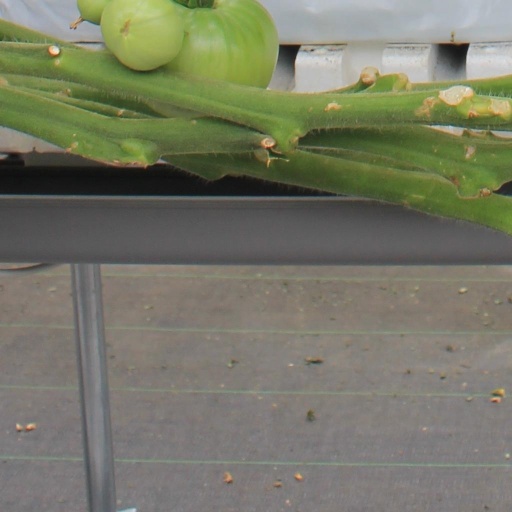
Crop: tomato